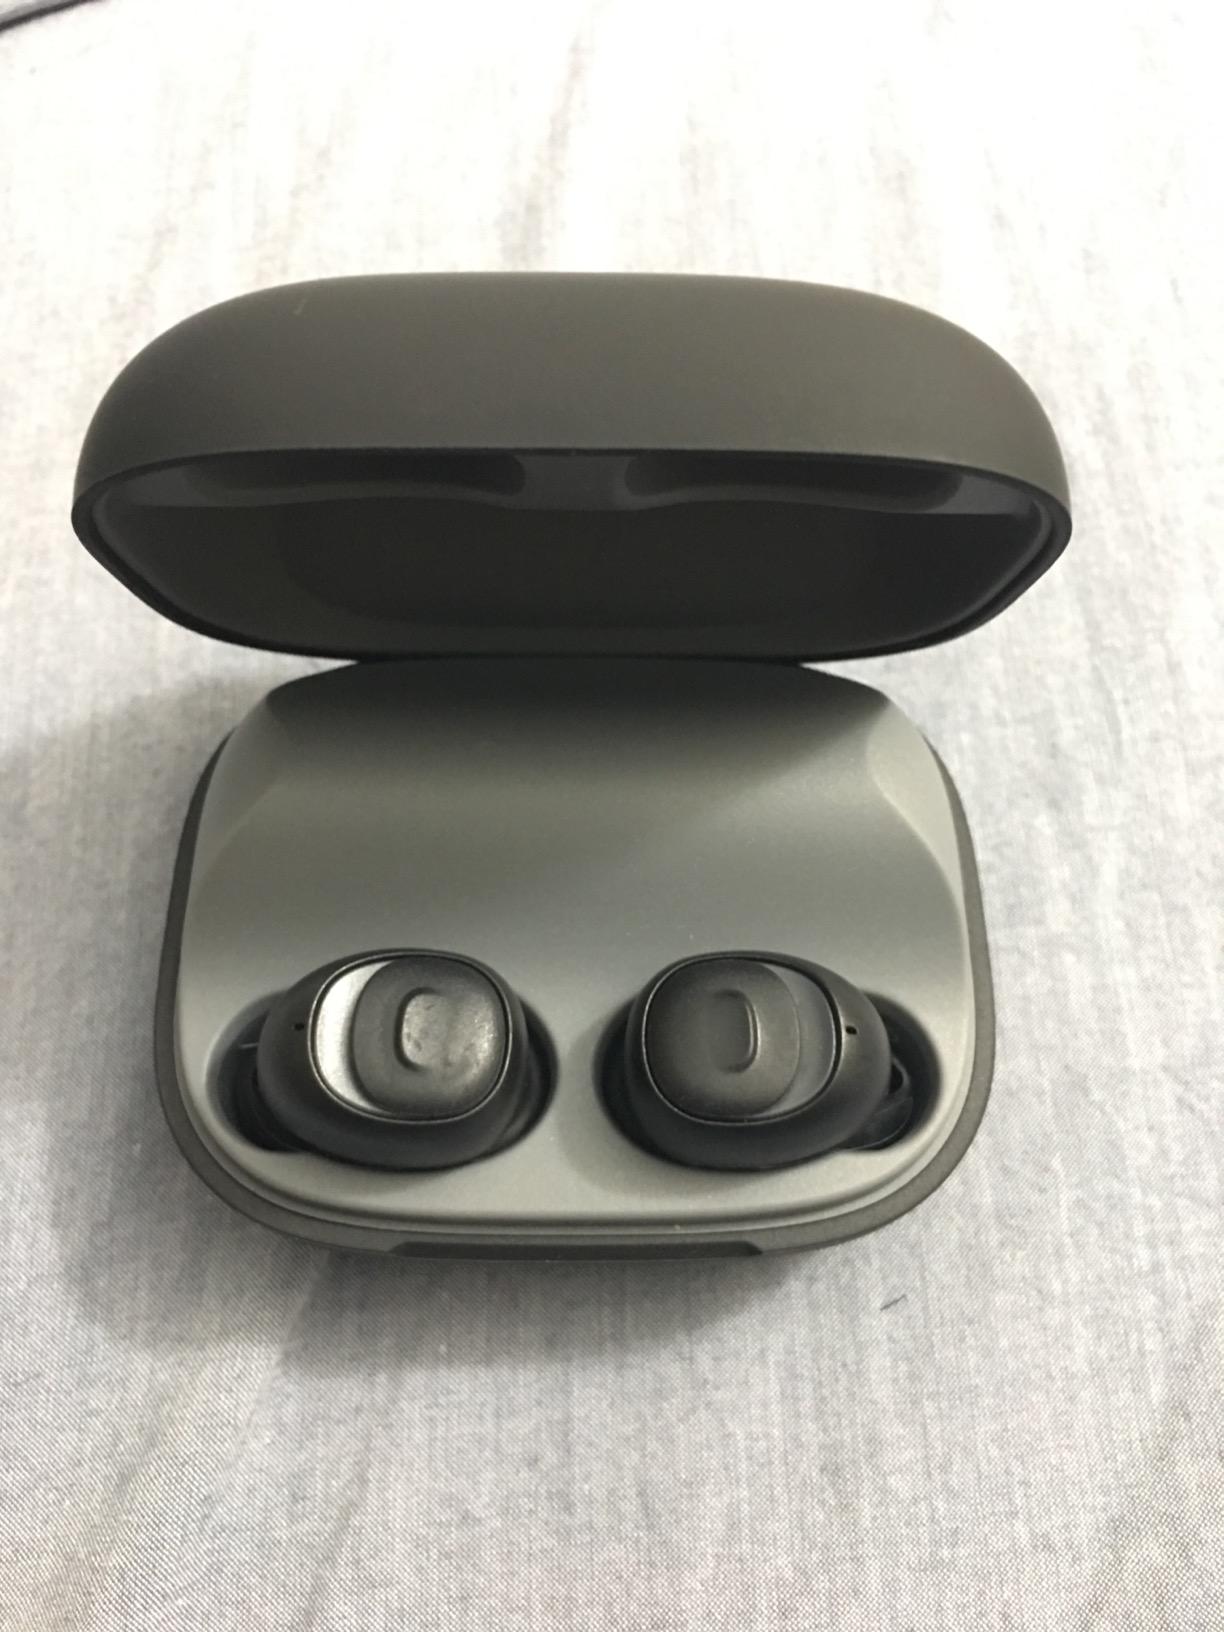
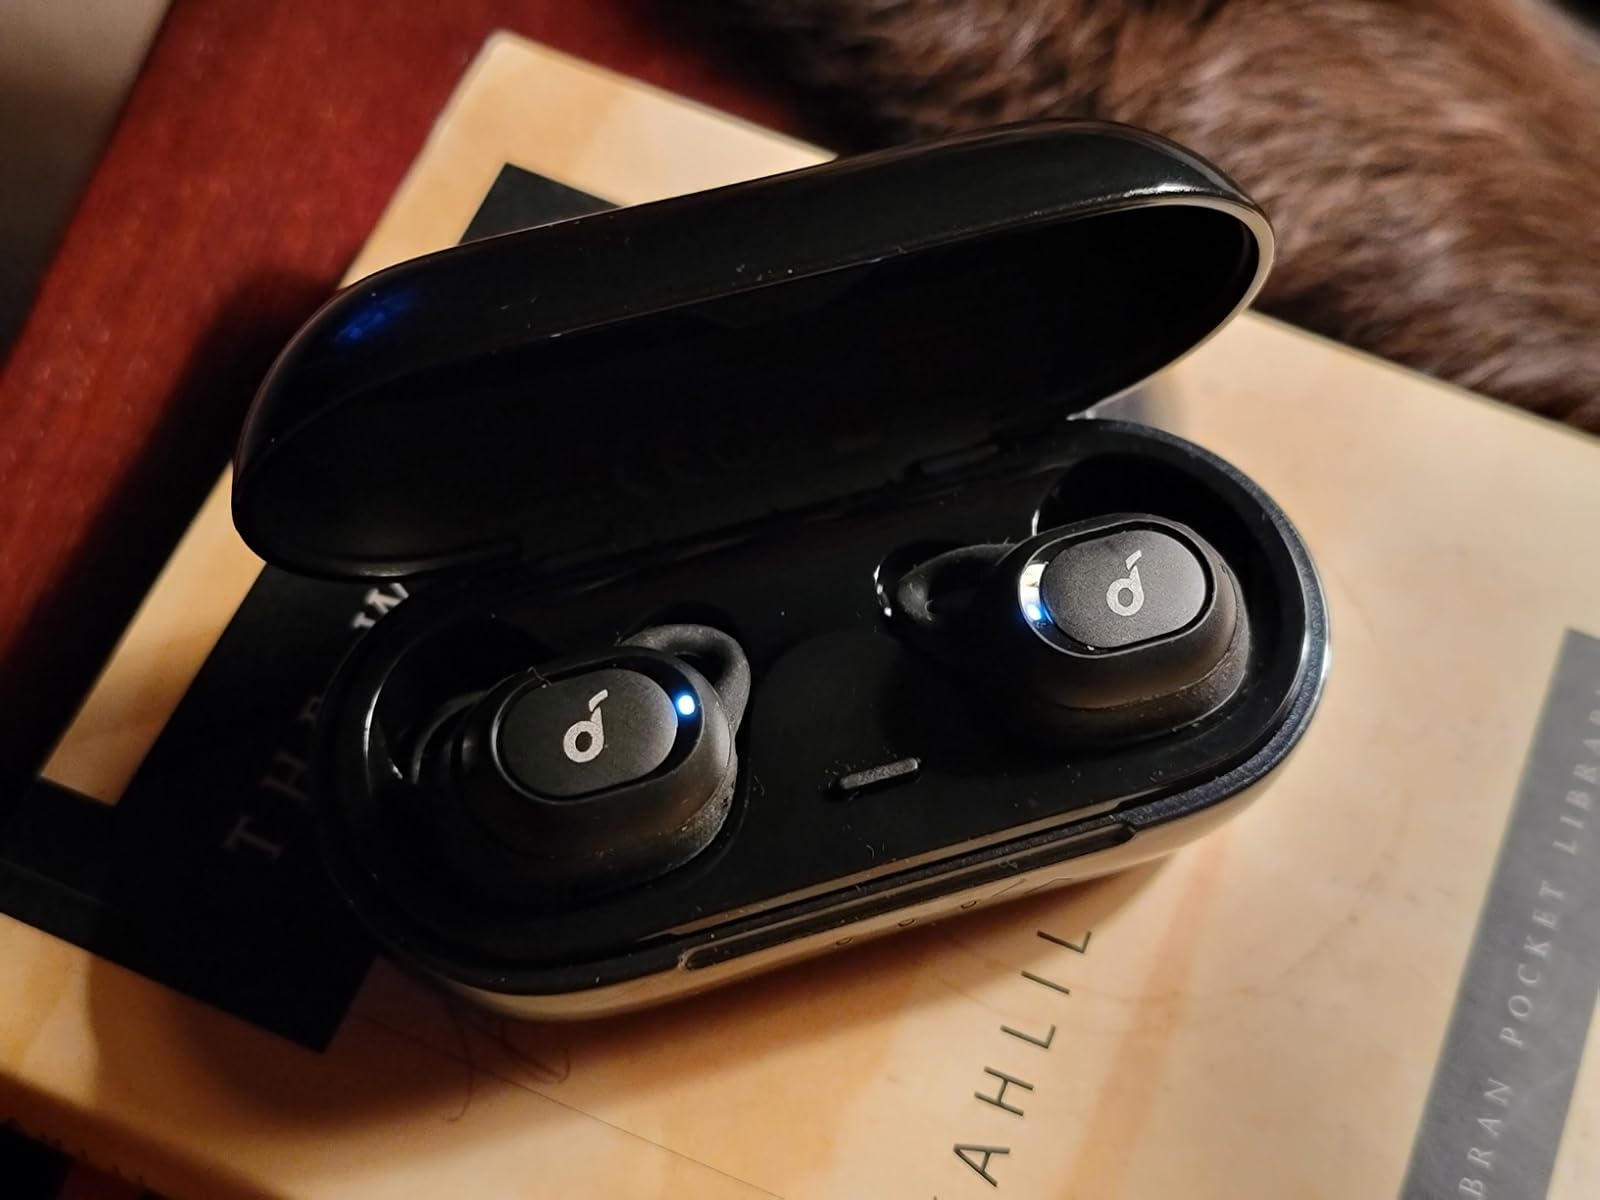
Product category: earbuds
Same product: no